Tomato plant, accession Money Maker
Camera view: horizontal (90 deg, fisheye); turntable rotation: 90 degrees
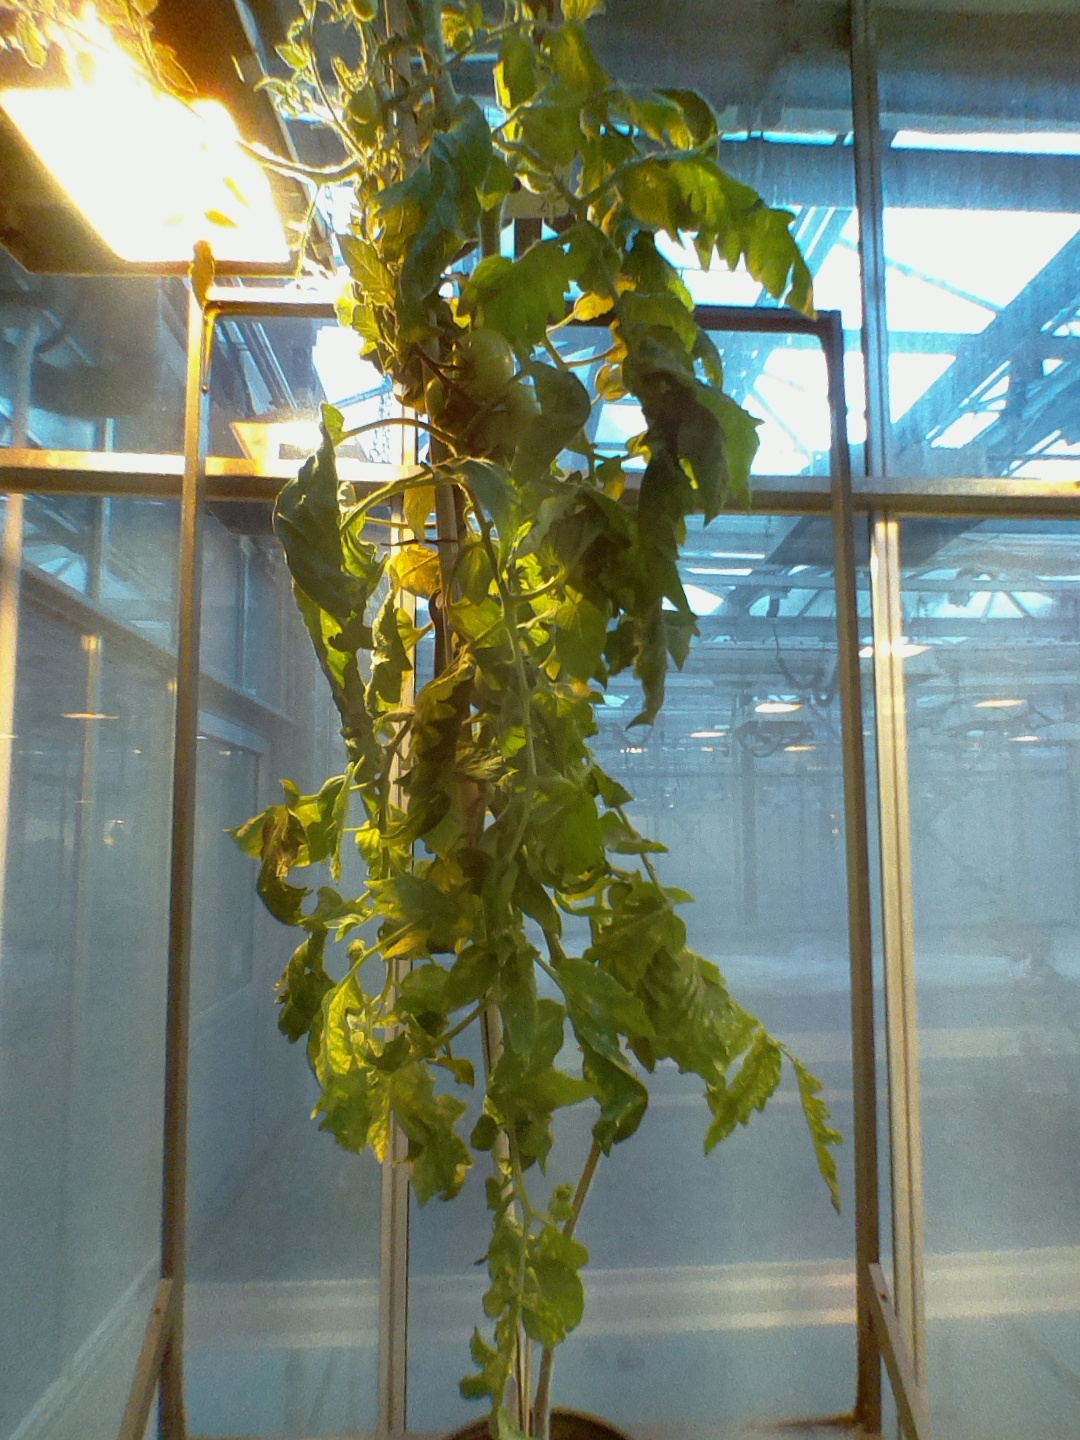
BBCH growth stage 76: 60%-70% of final fruit size